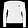
Label: Pullover